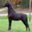
Label: horse